Dictatorship

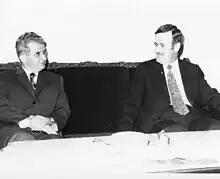
Nicolae Ceaușescu (left) attending a stage event with Hafez al-Assad (right), during his state visit to Syria

In the time between World War I and World War II, several dictatorships were established in Europe through coups which were carried out by far-left and far-right movements. The aftermath of World War I resulted in a major shift in European politics, establishing new governments, facilitating internal change in older governments, and redrawing the boundaries between countries, allowing opportunities for these movements to seize power. The societal upheaval caused by World War I and the unstable peace it produced further contributed to the instability that benefited extremist movements and rallied support for their causes. Far-left and far-right dictatorships used similar methods to maintain power, including cult of personality, concentration camps, forced labour, mass murder, and genocide.